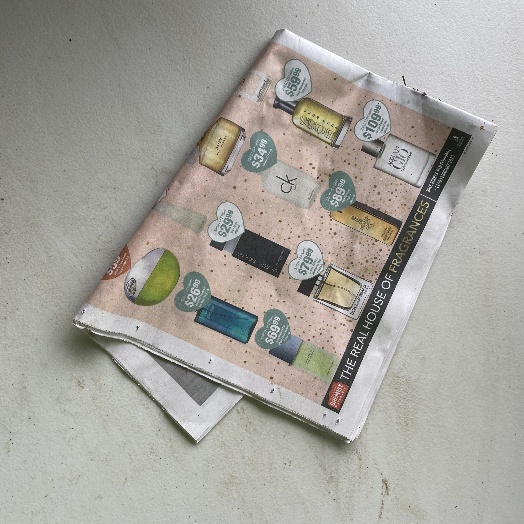
Label: Paper